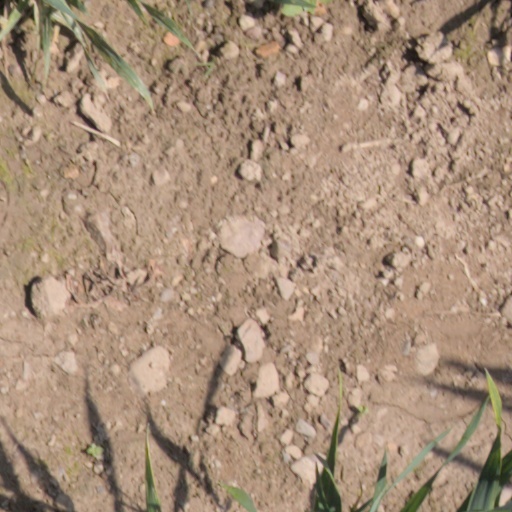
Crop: wheat